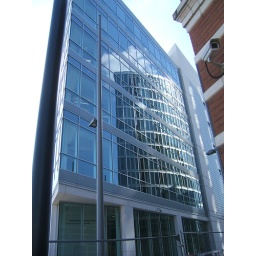
The tower structure next to the Valentine bridge is reflected in the neighbouring office block .